Britannia

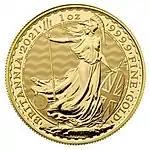
2021 Britannia one ounce gold bullion coin featuring four advanced security features for the first time

In October 2020, The Royal Mint released the 2021 Britannia bullion coin range. The original 1987 coin design by Philip Nathan was enhanced with new security features. The Royal Mint claims this makes the Britannia "the world's most visually secure bullion coin." The security features include a latent image, micro-text, surface animation and tincture lines.